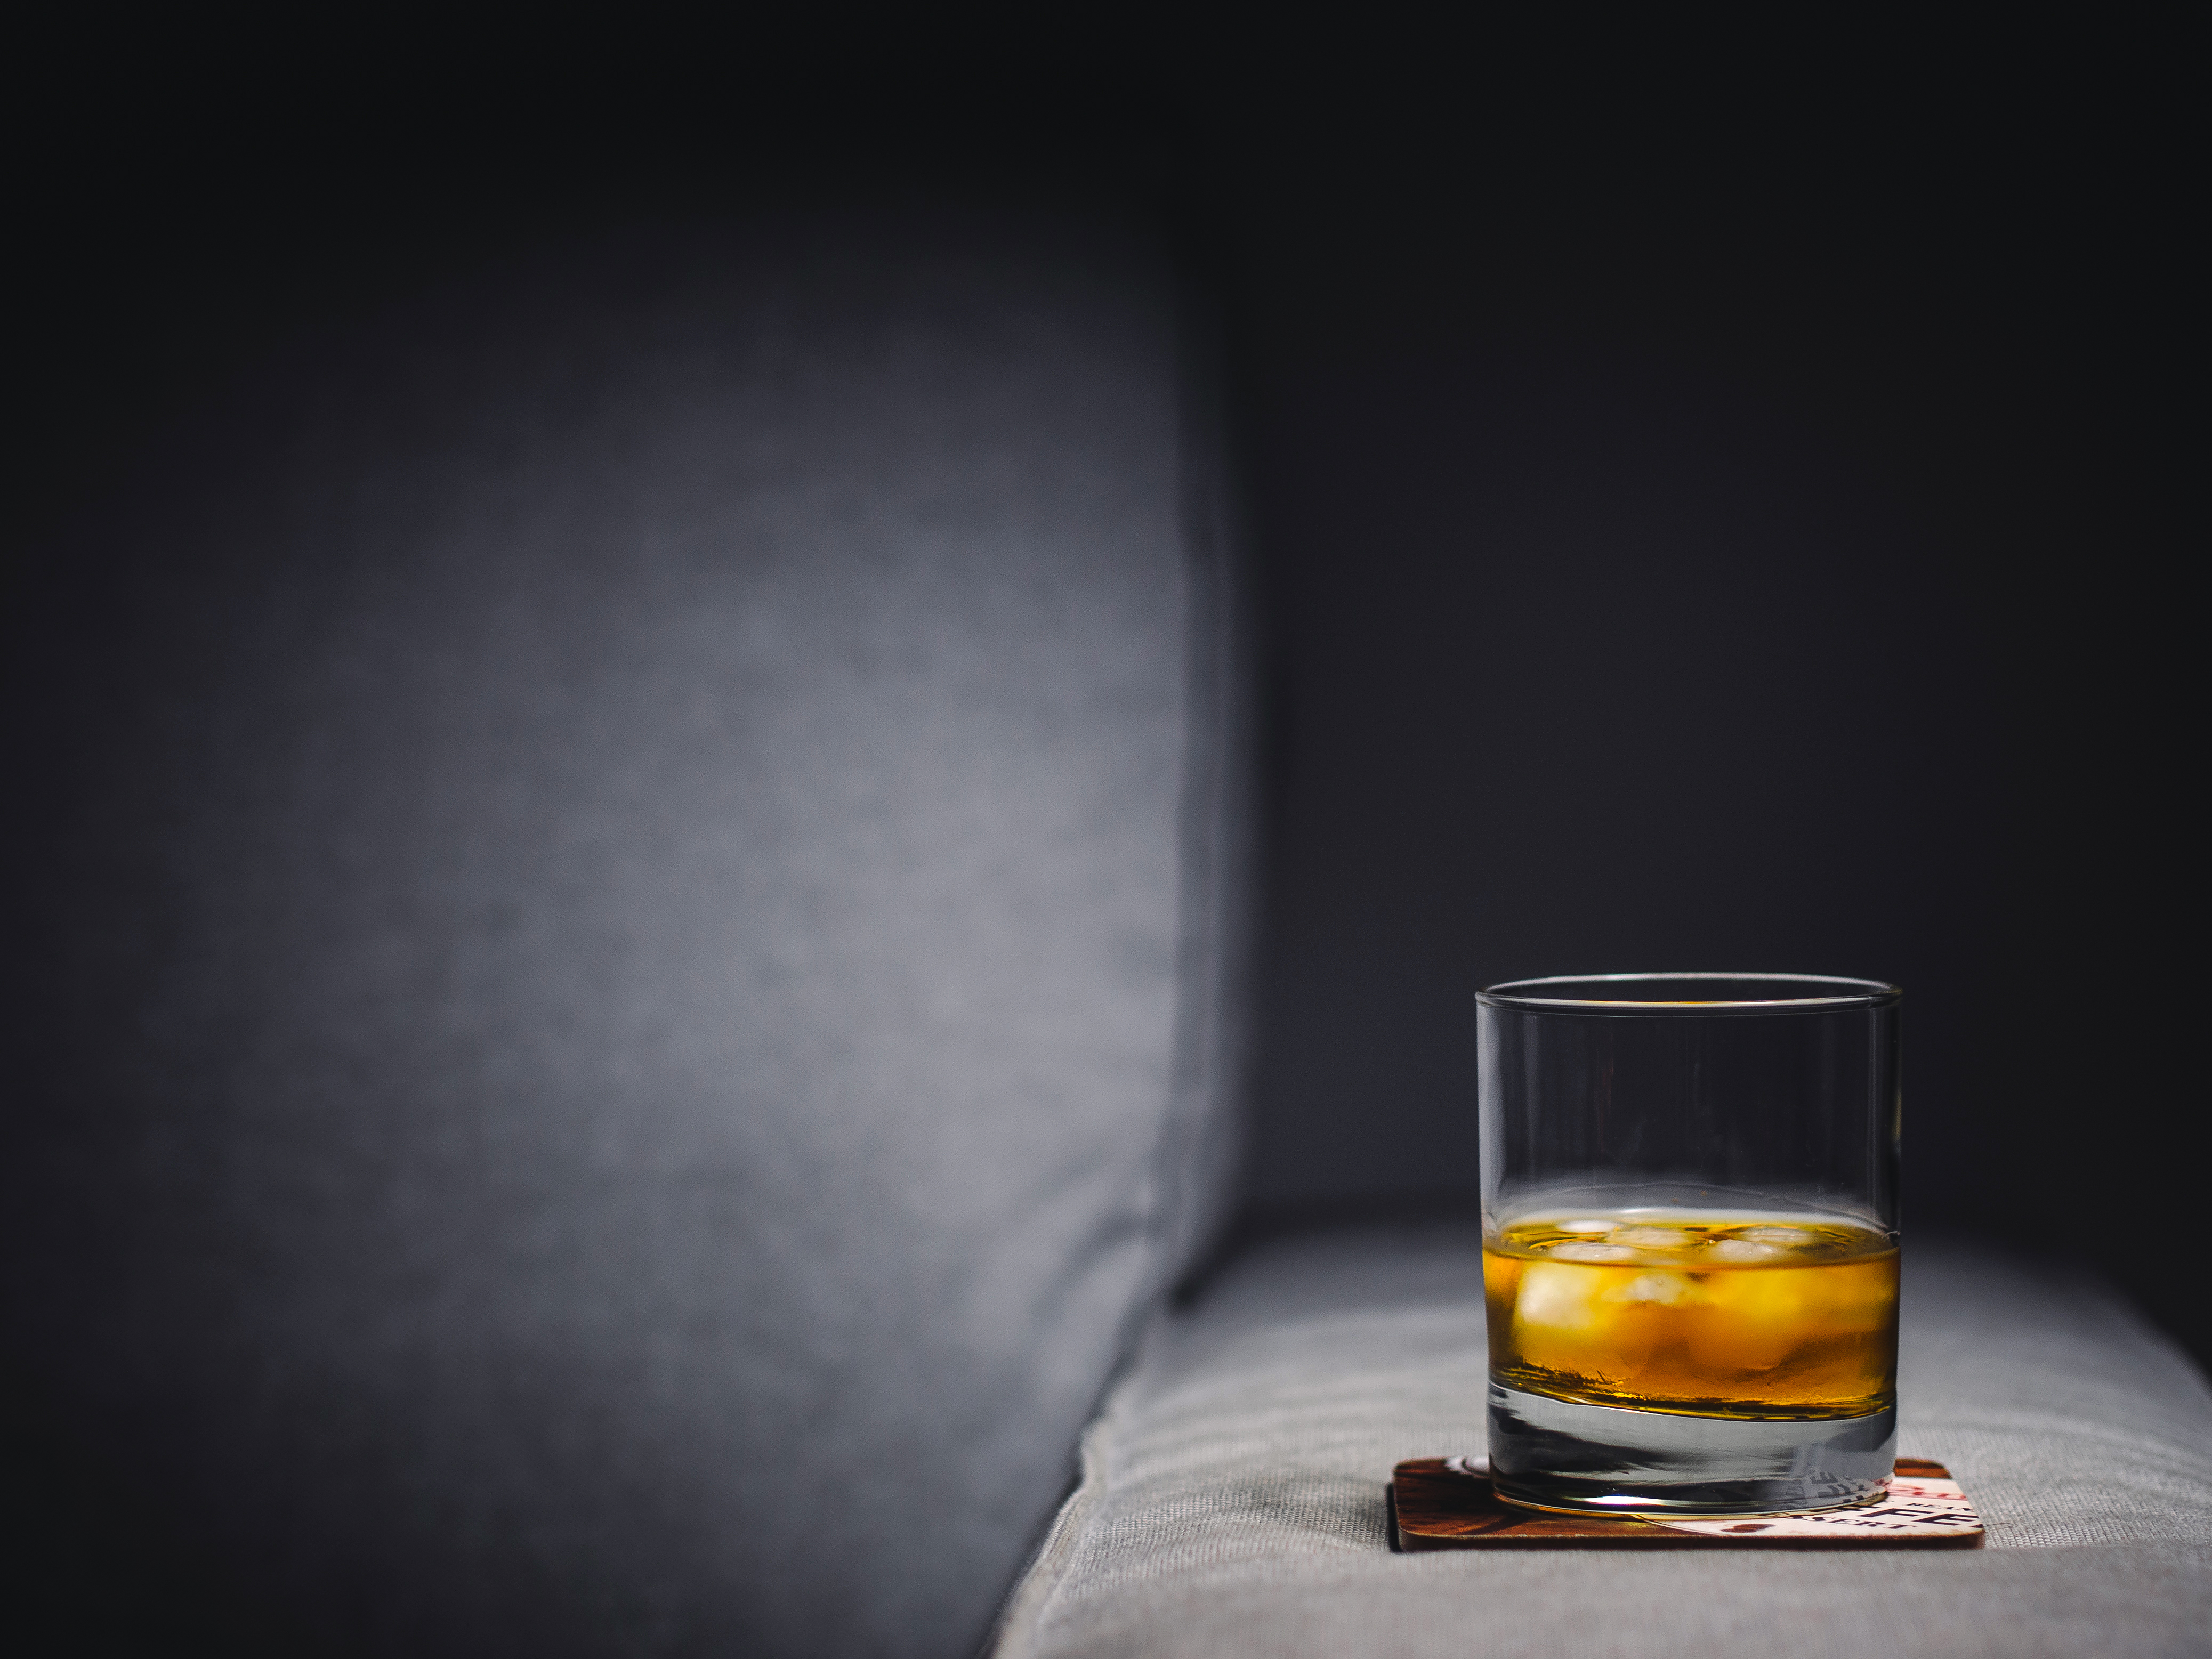
cold, glass, ice, drink, darkness, lighting, still life, couch, alcohol, whiskey, alcoholic, whisky, ice cubes, still life photography, distilled beverage, public domain images